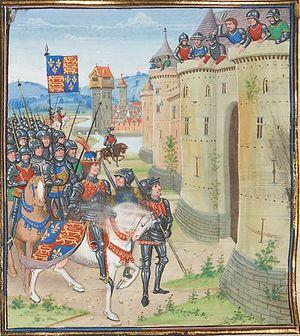
Édouard III assiégeant Berwick
Les guerres Anglo-Ecossaises furent composées de nombreuses batailles entre le Royaume d'Angleterre et le Royaume d’Écosse à l'époque de la guerre d'Indépendance durant le début du XIVᵉ siècle et la fin du XVIᵉ siècle.
Édouard III d'Angleterre, né le 13 novembre 1312 au château de Windsor et mort le 21 juin 1377 au palais de Sheen, est roi d'Angleterre et seigneur d'Irlande du 25 janvier 1327 à sa mort. Il est également duc d'Aquitaine à compter du 10 septembre 1325, avant de céder ce titre à son fils aîné Édouard en 1362. Il règne pendant une période charnière, dans une Europe en crise économique et sociale qui bascule dans la guerre de Cent Ans et subit les ravages de la peste noire.
La ville écossaise de Berwick-upon-Tweed et son château sont pris par les Anglais à l'été 1482. Par le traité de Fotheringhay, signé le 11 juin 1482, Alexandre Stuart, duc d'Albany, le frère du roi Jacques III d'Écosse, s'autoproclame roi d'Écosse et jure fidélité à Édouard IV d'Angleterre. L'invasion anglaise de l'Écosse qui suit échoue à placer Albany sur le trône mais la ville frontalière de Berwick est prise définitivement le 24 août 1482.
Philippe de Valois, roi de France de 1328 à 1350 sous le nom de Philippe VI, né en 1293 et mort le 22 août 1350 à Nogent-le-Roi, est issu de la branche cadette de la maison capétienne, dite maison de Valois, fondée par son père Charles de Valois, frère cadet de Philippe IV le Bel.